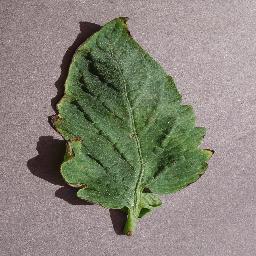
Label: Tomato___Target_Spot